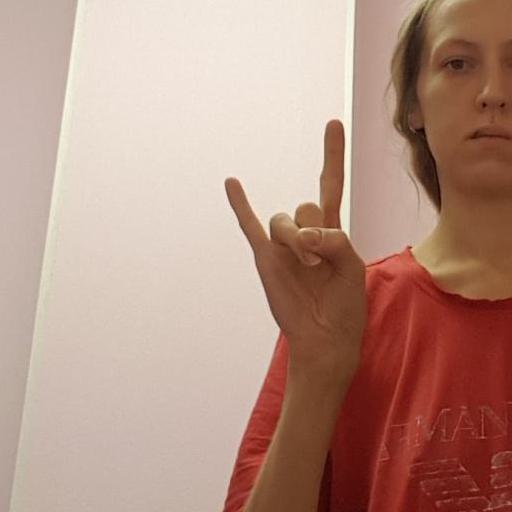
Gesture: rock